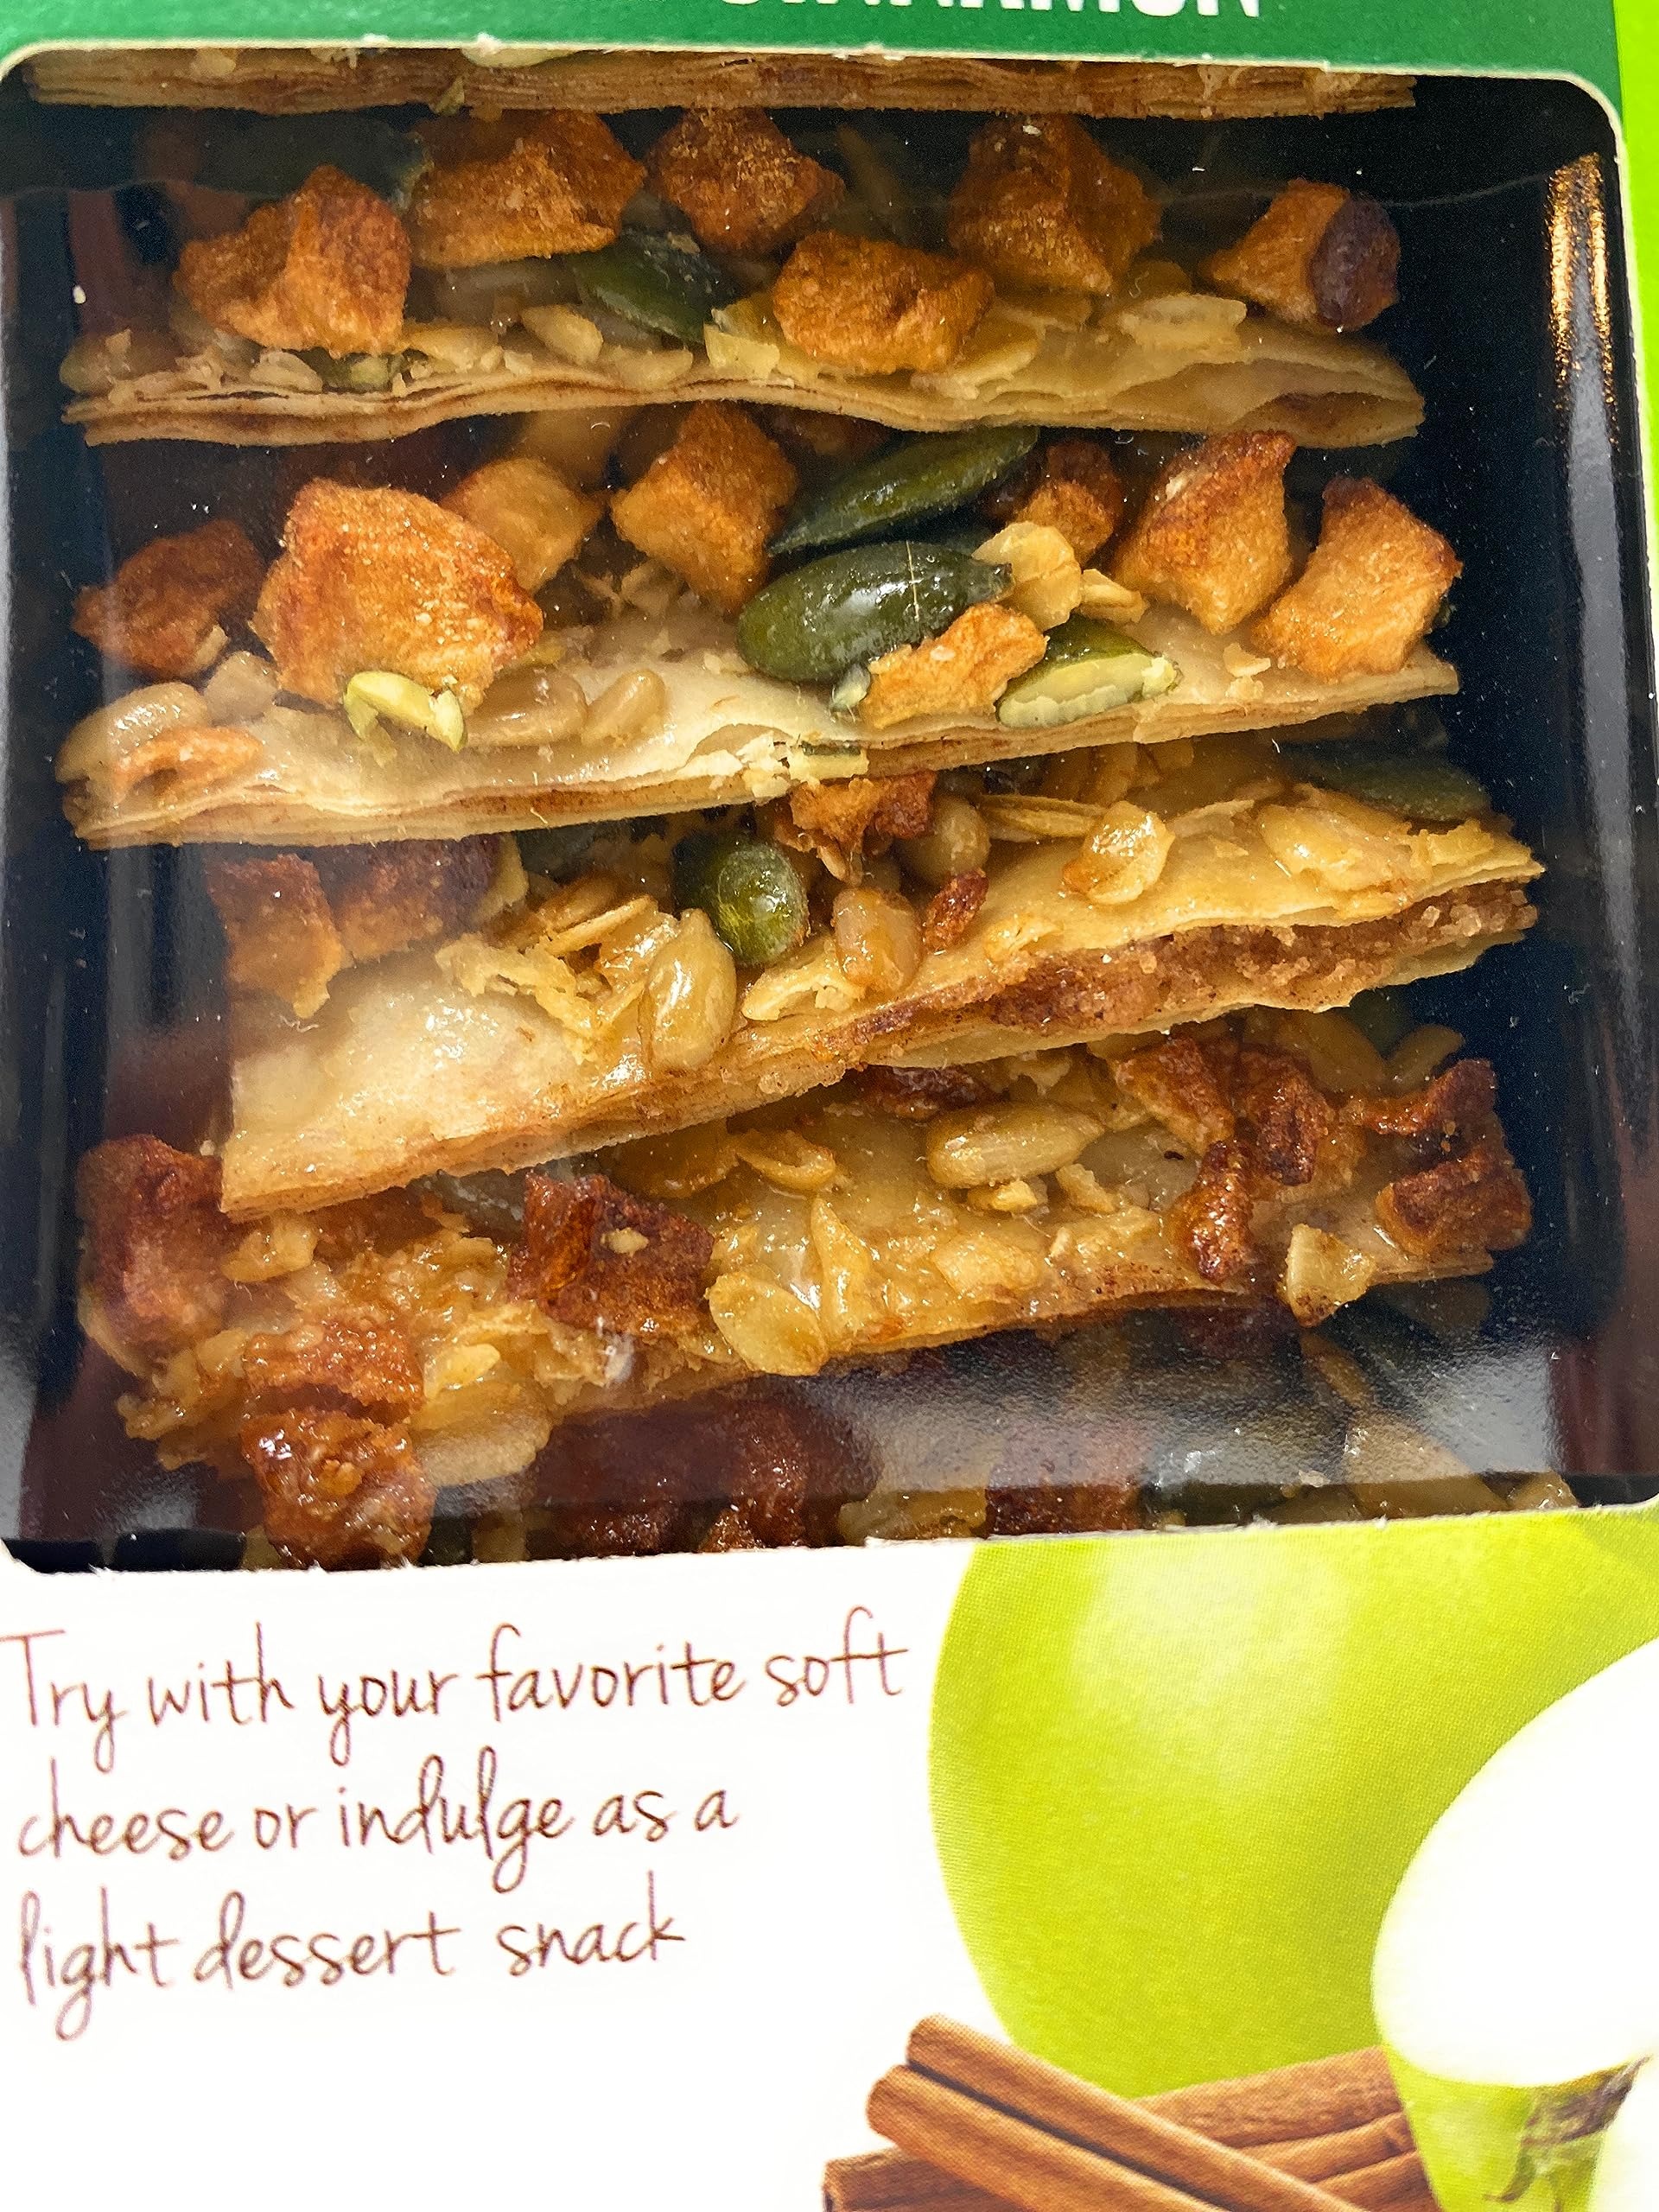
Item Name: Nu. Bake Phyllo Crisps Apple Cinnamon 2.8 Oz (Pack Of 12)
Bullet Point 1: Crunchiness: A satisfying, crunchy texture that enhances the eating experience.
Bullet Point 2: Portability: Convenient for on-the-go snacking, ideal for lunchboxes and travel.
Bullet Point 3: Easy Open Packaging: Packaging designed for easy opening without the need for scissors or excessive force.
Bullet Point 4: Flavor Consistency: Consistent flavor in every bite, ensuring a reliable taste experience.
Product Description: Savor the sweet and fruity taste of apple cinnamon phyllo crisps. A delightful treat for any time of day, they offer a unique blend of flavors that’s perfect for snacking or entertaining.
Value: 33.6
Unit: Ounce

Price: 67.07